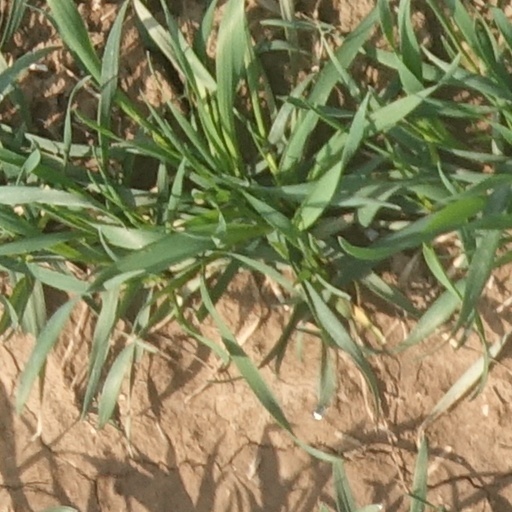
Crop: wheat